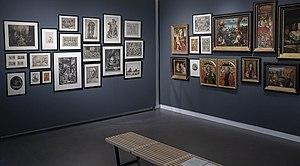
Vue intérieure du Musée Wittert, exposition semi-permanente ""Merveilles et curiosités des collections d'art de l'Université de Liège"", photo Jean-Michel Bourdoux, avril 2018."
Musée d'art de l'Université de Liège, le Musée Wittert conserve plus de 60 000 œuvres de natures diverses. Implanté dans l'une des plus anciennes ailes de l'Université, place du 20-Août à Liège, il a, en 2018, changé de nom et a fait l'objet de réaménagements. Une nouvelle signalétique a été installée et les espaces d'exposition ont été totalement réaménagés de manière à pouvoir présenter en alternance l'exposition semi-permanente "Merveilles et curiosités des collections d'art de l'Université de Liège" et des expositions temporaires.